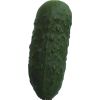
Label: Cucumber 1